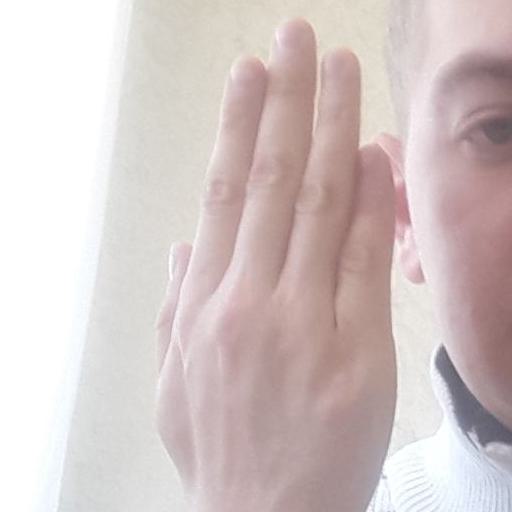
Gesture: stop_inverted